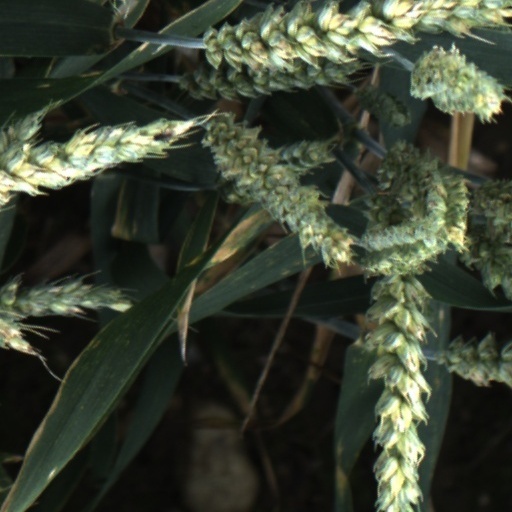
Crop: wheat